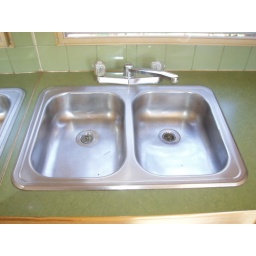
Stainless steel double sink in kitchen